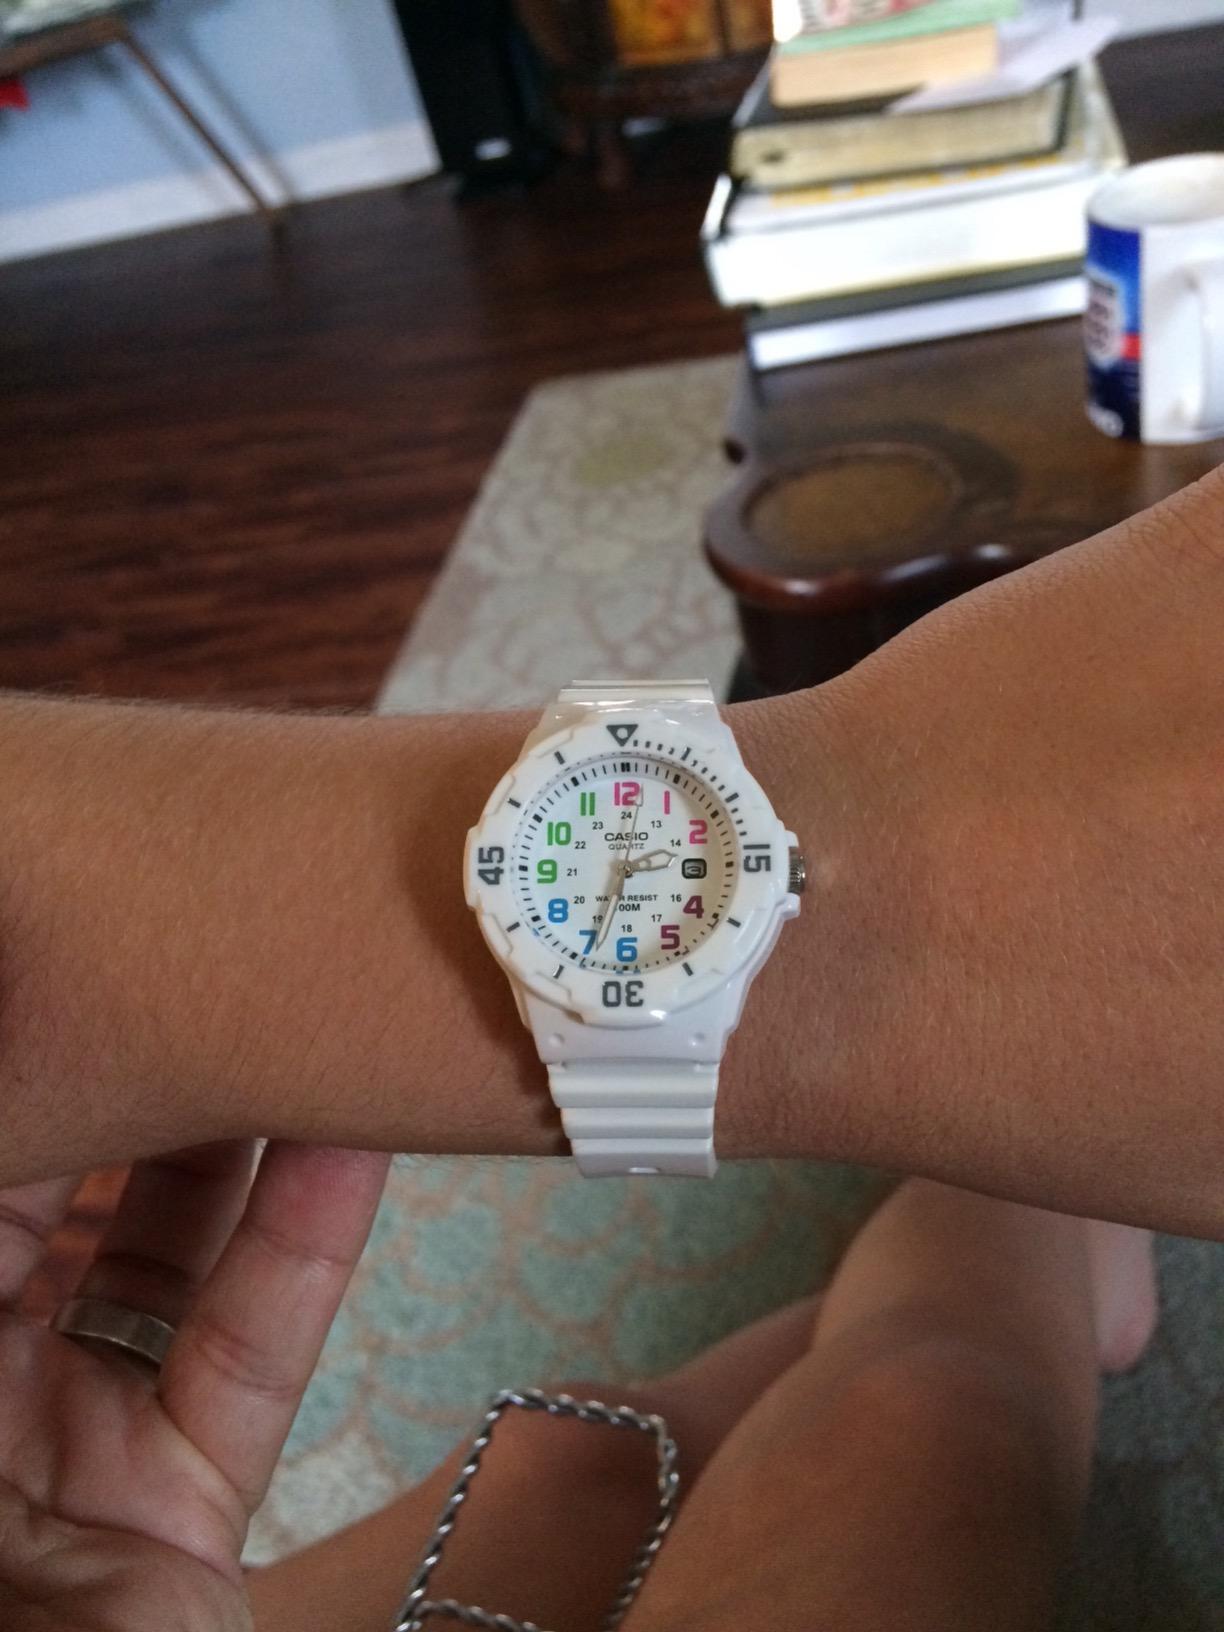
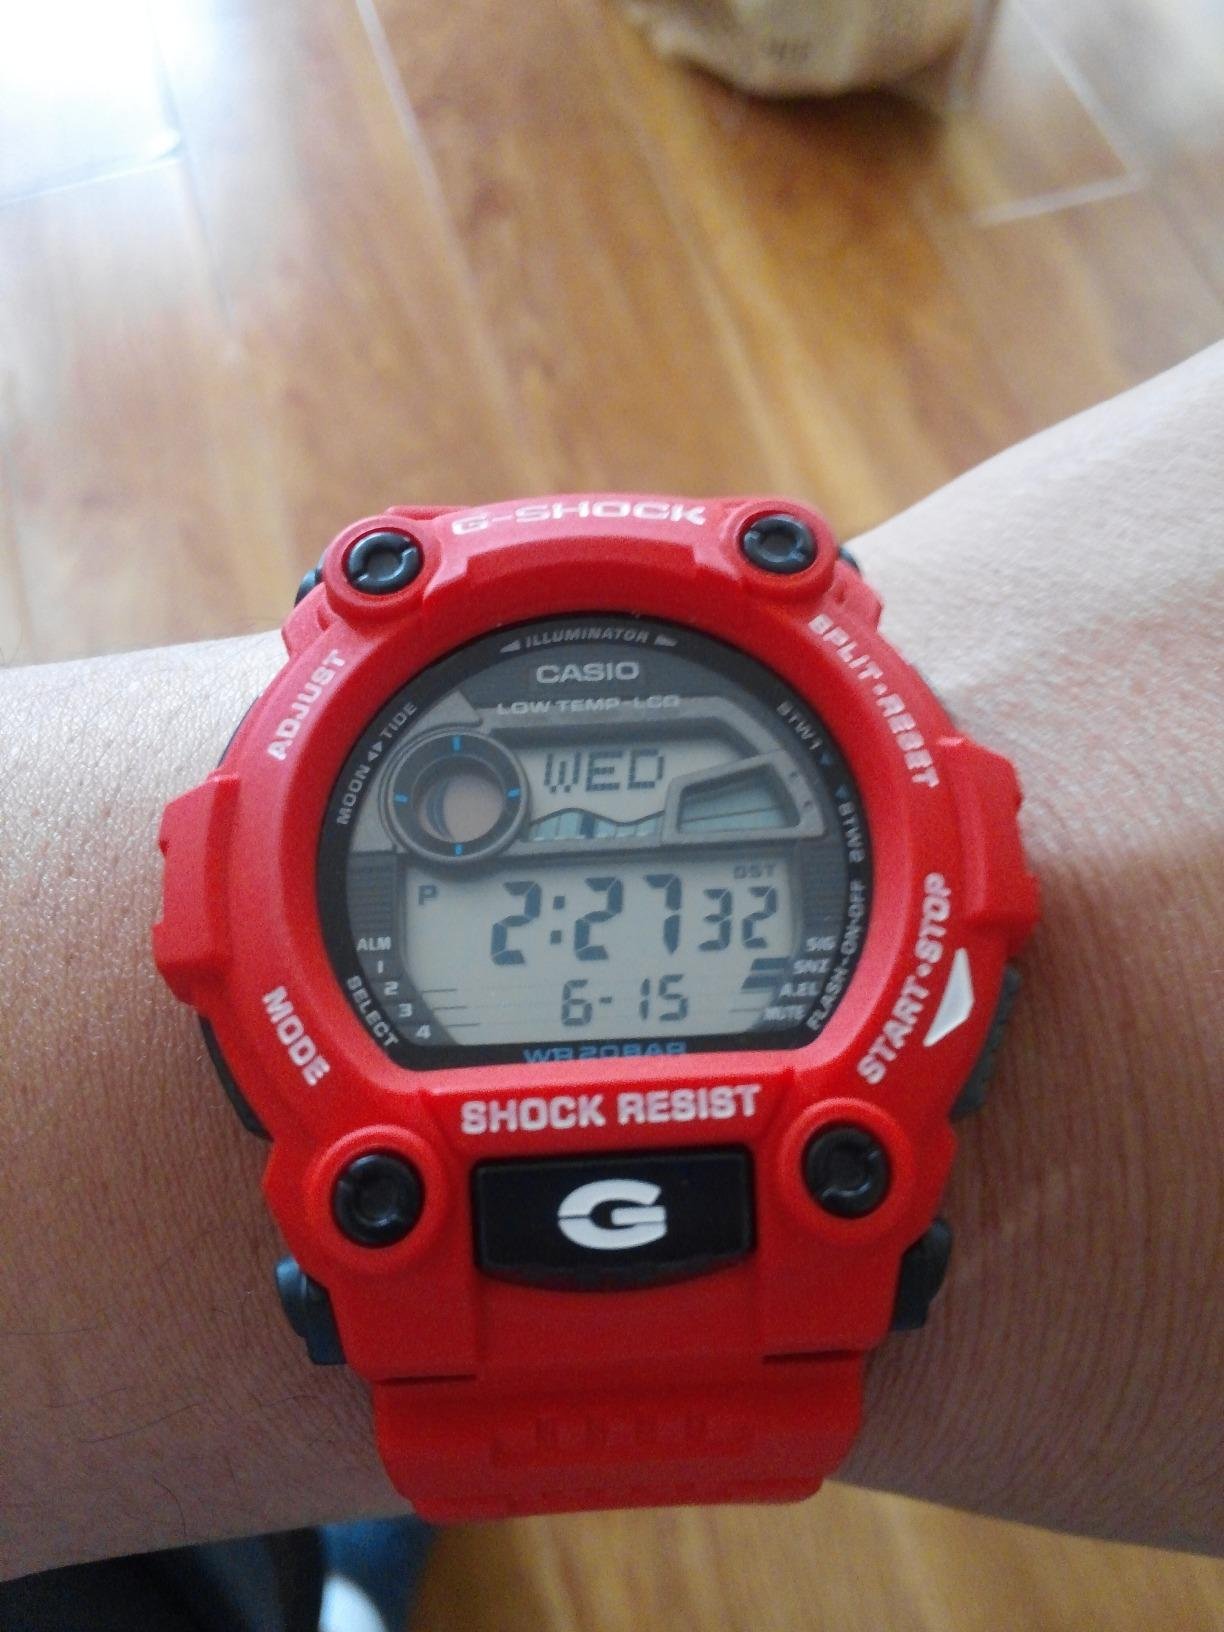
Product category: accessories_watch
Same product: no